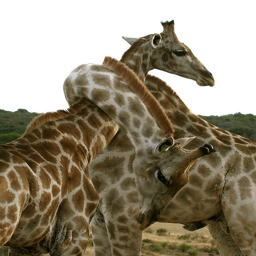
Two adult giraffes with their necks entangled together.
These mating giraffes are twisting their necks together.
Two Giraffe's are cuddling together in the Wild.
A giraffe wraps it's head around another giraffe in an open field.
One giraffe is wrapping it's neck around another giraffe.